Monsignor

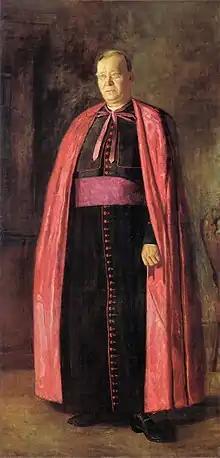
Portrait of Monsignor James F. Loughlin. The ecclesiastical dress of priests styled monsignor is similar to that of bishops.

Monsignor is a form of address or title for certain members of the clergy in the Catholic Church. Monsignor is the apocopic form of the Italian "monsignore", meaning "my lord". "Monsignor" can be abbreviated as Mons. or Msgr. In some countries, the title "monsignor" is used as a form of address for bishops. However, in English-speaking countries, the title is unrelated to the episcopacy, though many priests with the title later become bishops.